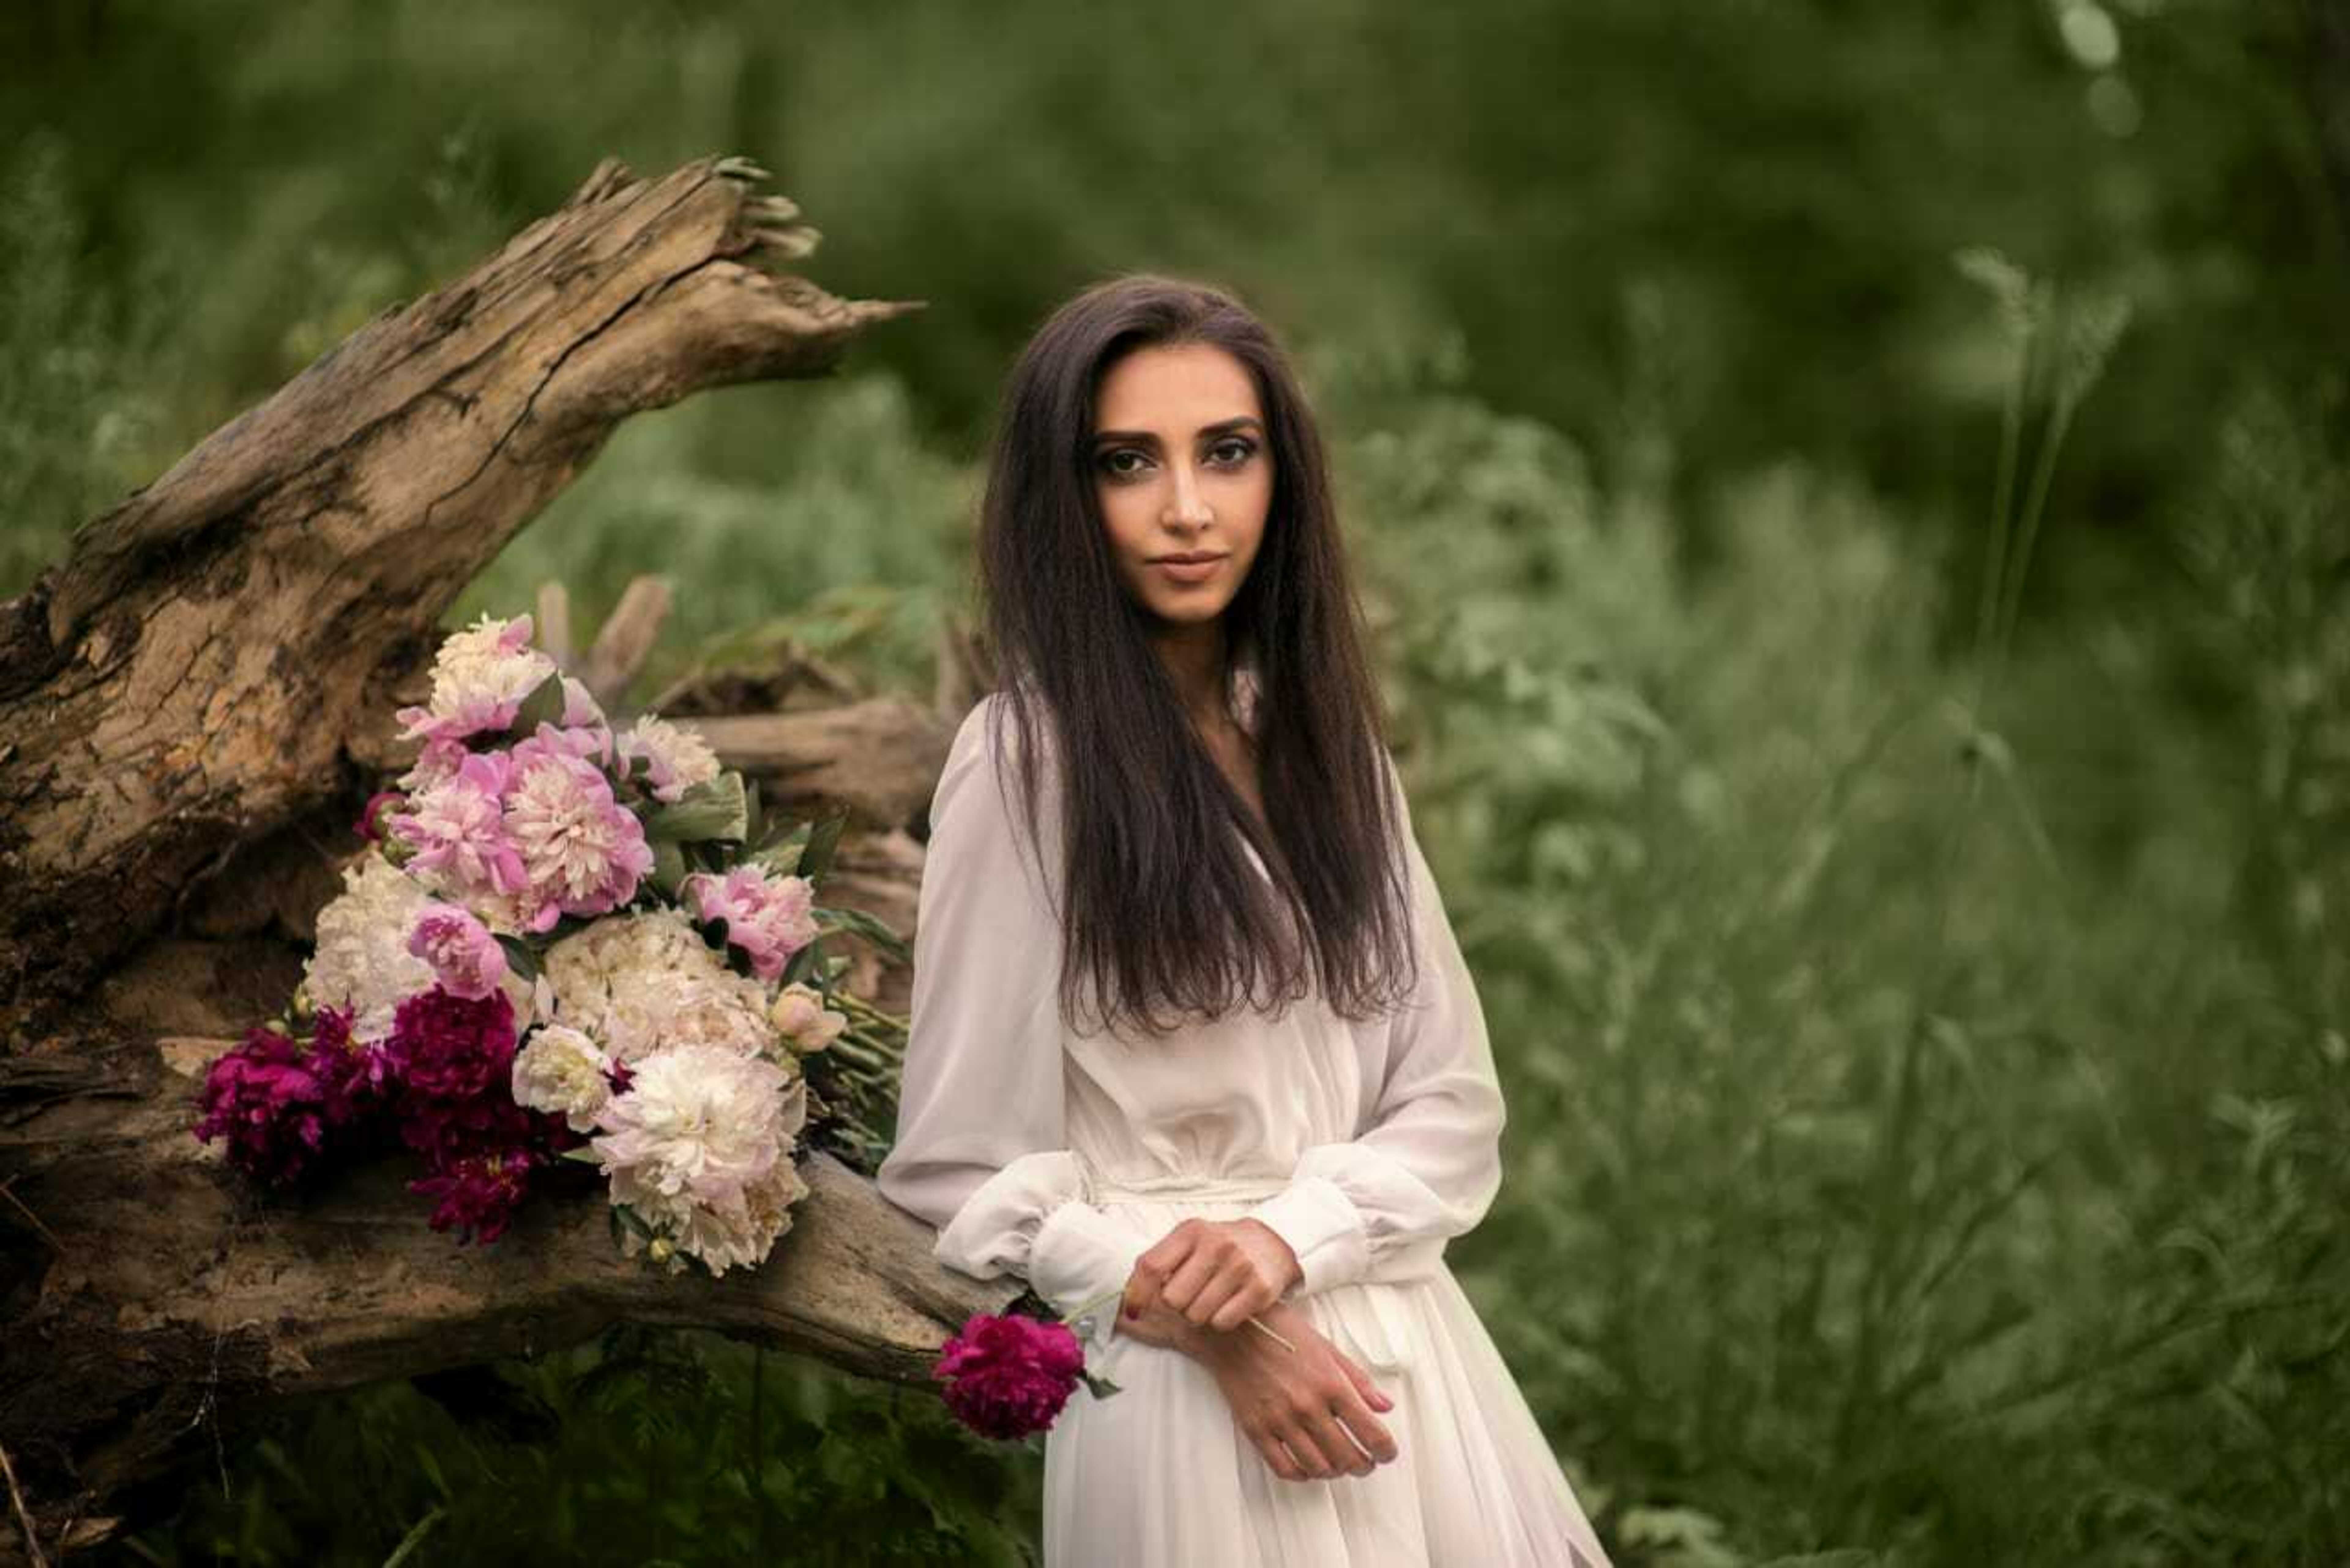
woman, flower, hand, hairstyle, plant, dress, flash photography, petal, happy, grass, street fashion, summer, formal wear, flower arranging, bride, gown, beauty, wedding dress, landscape, long hair, blond, forest, bridal clothing, brown hair, bridal party dress, bridal accessory, bouquet, spring, wildflower, floral design, jewellery, peach, woodland, portrait photography, fashion accessory, necklace, garden, floristry, headpiece, fur, shrub, cut flowers, sitting, portrait, wedding ceremony supply, photo shoot, ceremony